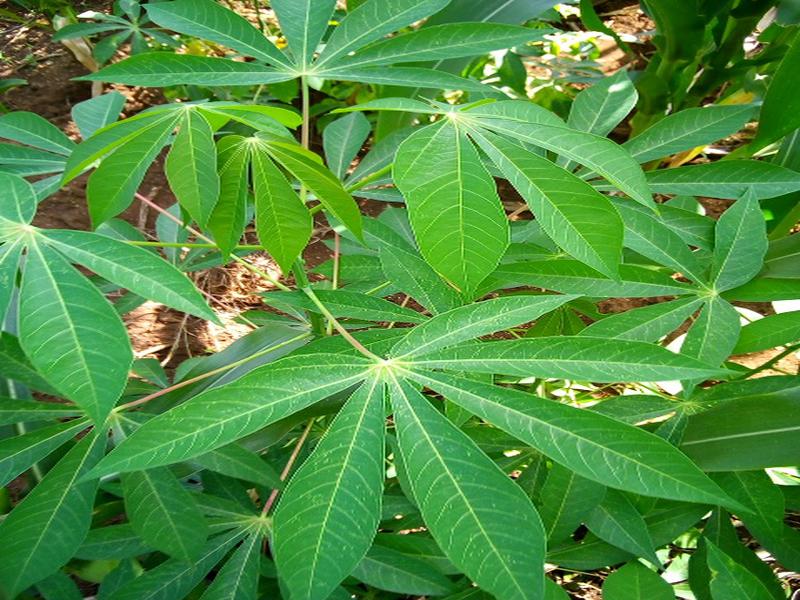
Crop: cassava
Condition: healthy